Alpengeist

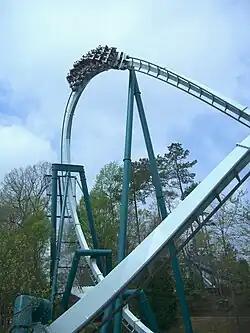
Alpengeist's Immelmann

Alpengeist is an inverted roller coaster at Busch Gardens Williamsburg in Williamsburg, Virginia. Manufactured by Bolliger & Mabillard, Alpengeist has an Alpine mountain region theme and opened in 1997 as the tallest inverted coaster in the world. The name "Alpengeist" is German for "Alpine Ghost" and the ride is themed to a runaway ski lift. It holds the records for the tallest complete-circuit inverted coaster in the world, tallest inverted roller coaster in the United States, and the longest complete-circuit coaster drop in the world.